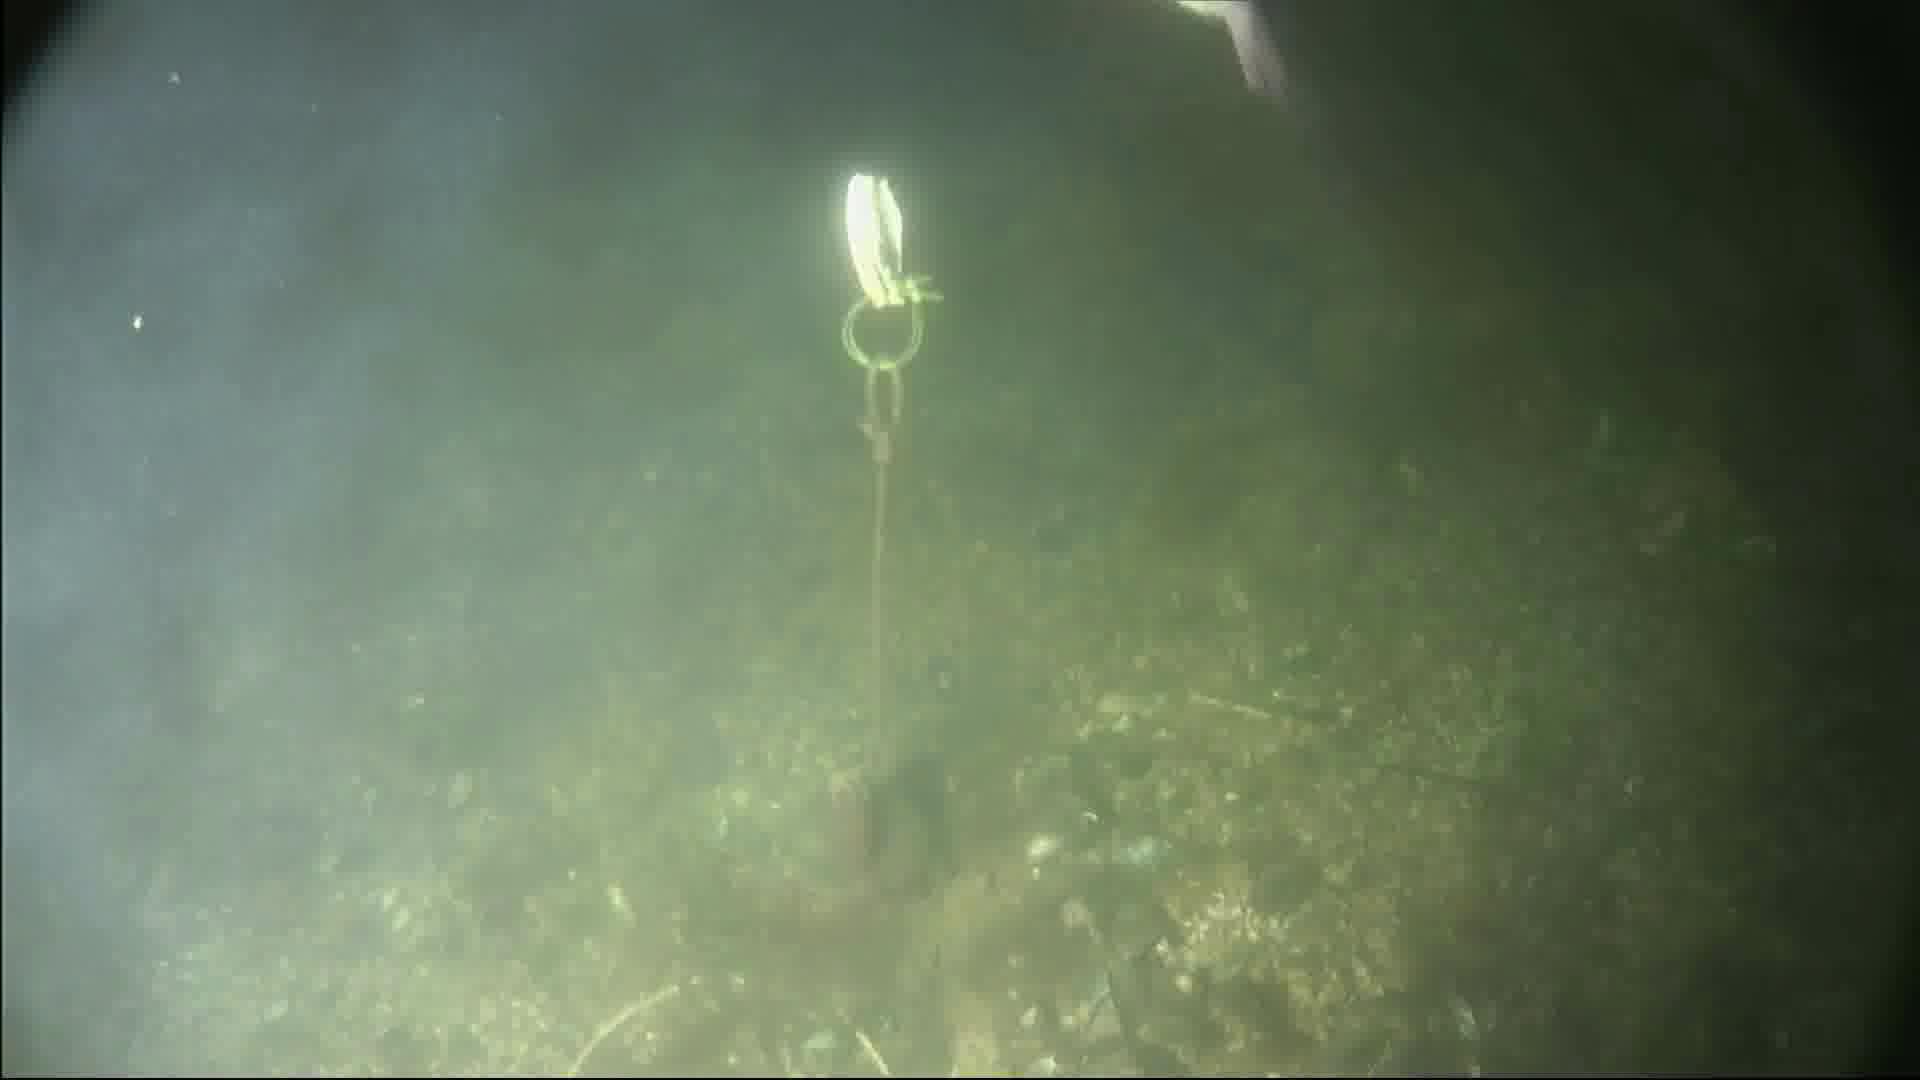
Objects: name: fish
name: crab